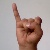
The image shows a hand gesture representing the letter 'I' in Indian Sign Language.